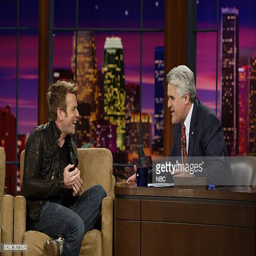
actor during an interview with comedian